George Thornton (cricketer)

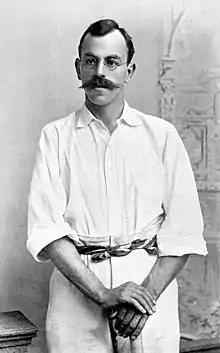
Thornton in about 1895

George Thornton (24 December 1867 – 31 January 1939) was an English amateur first-class cricketer, who played County Championship cricket for Yorkshire County Cricket Club in three matches in 1891, and later that decade for Middlesex, and later appeared in a Test match representing South Africa in 1902.